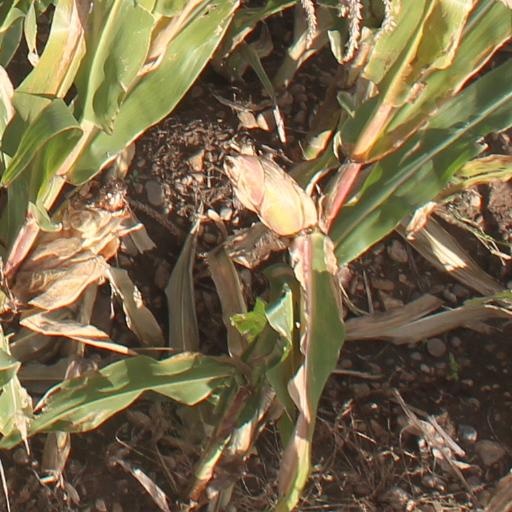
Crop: maize; corn